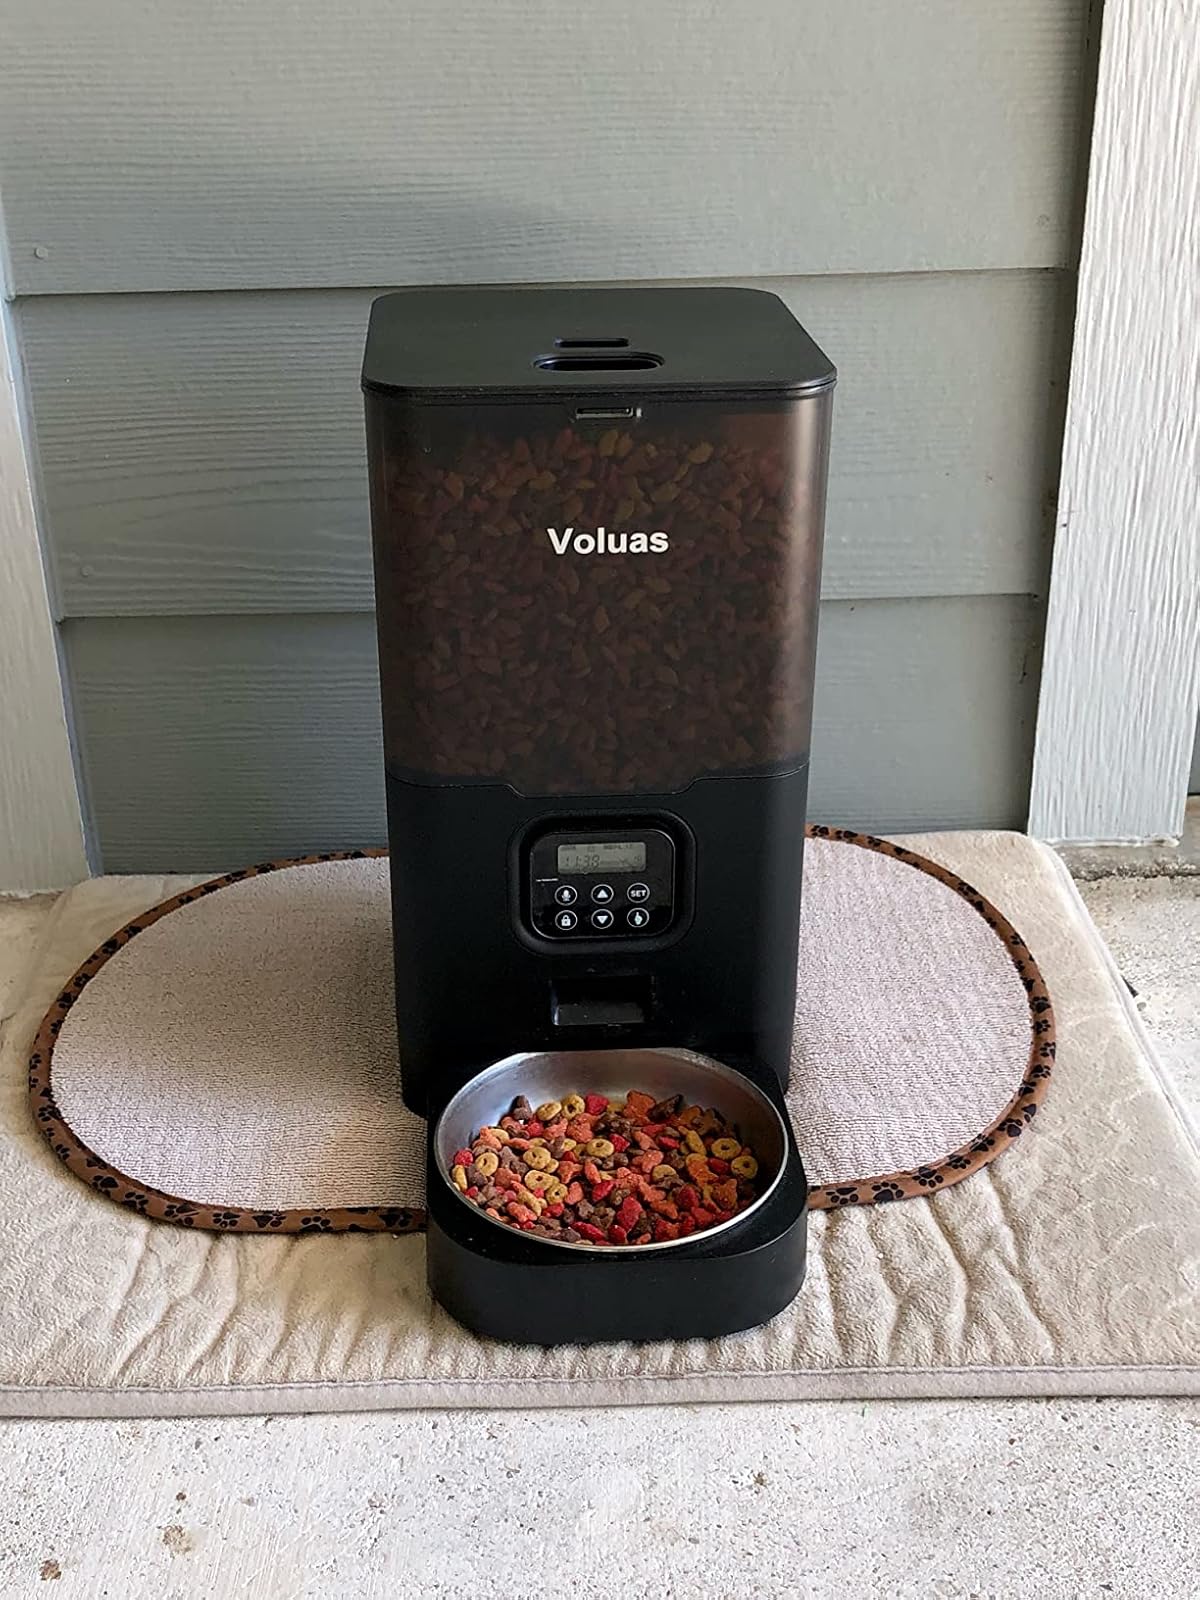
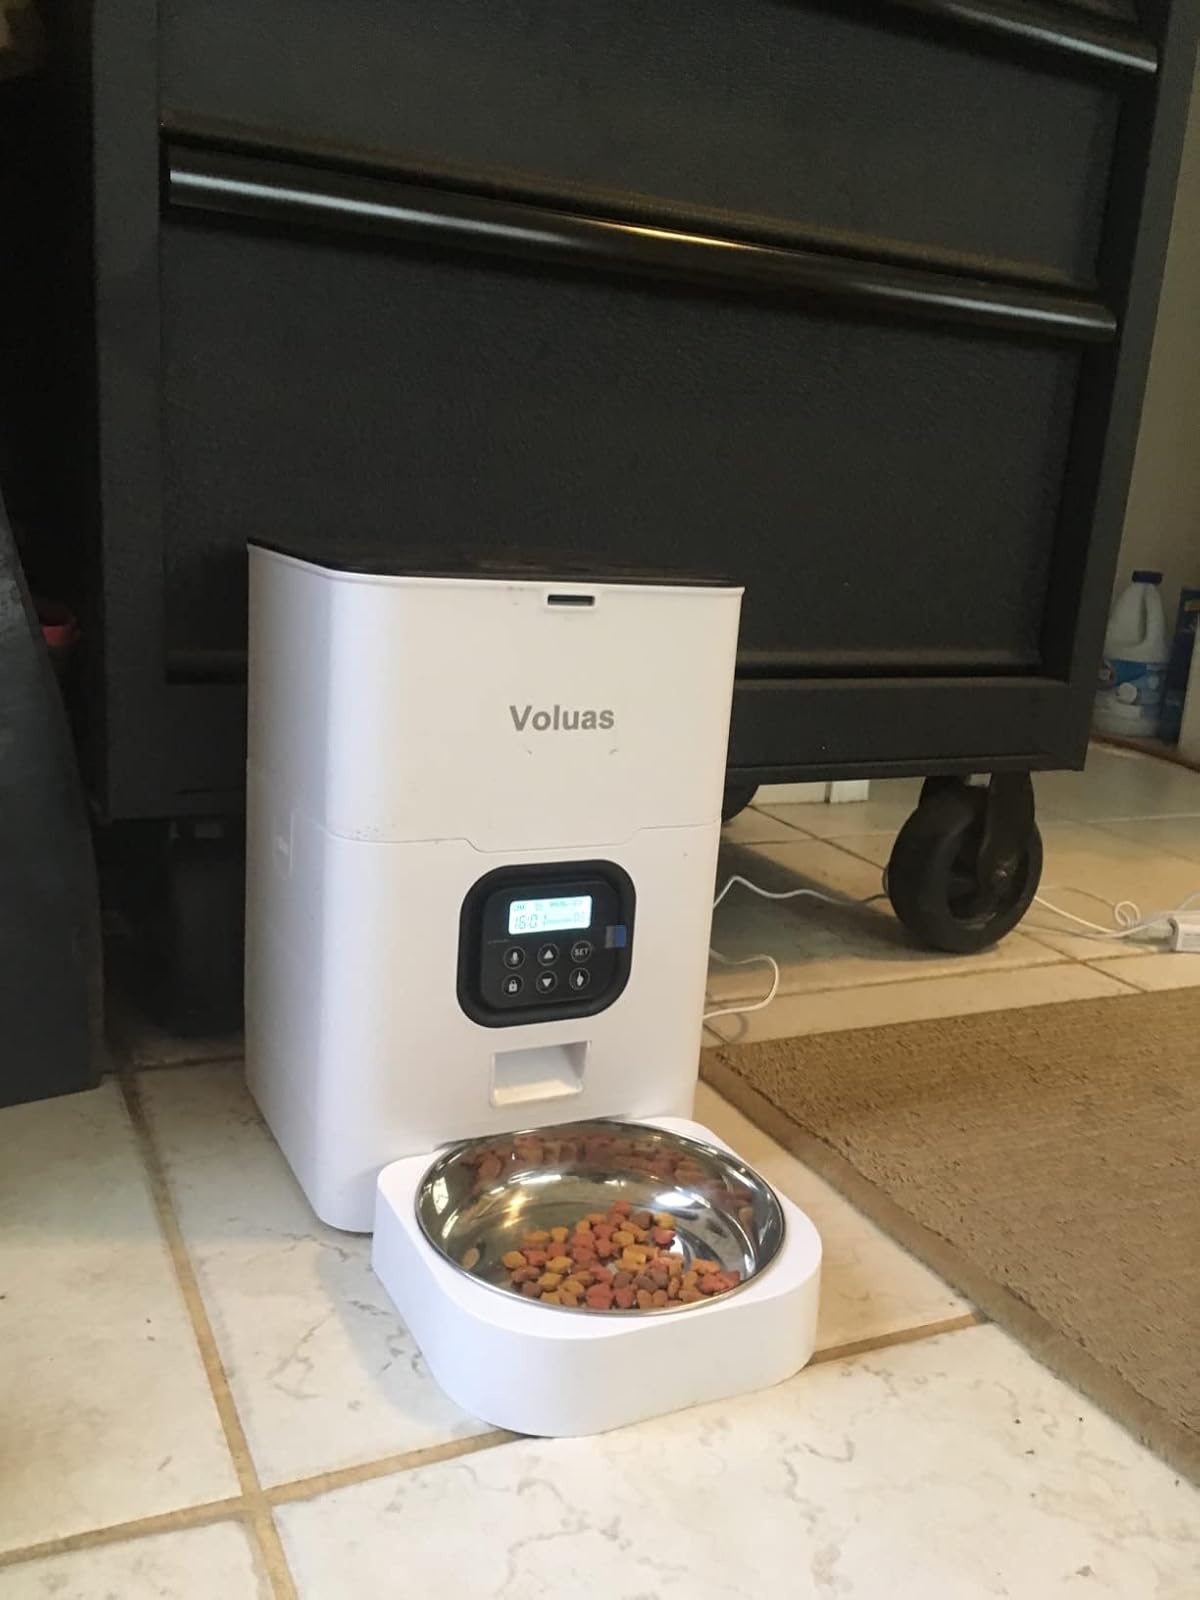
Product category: items_feeder
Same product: no